PS Iona

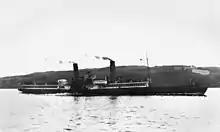
Saloon-Steamer "Iona"

PS "Iona" was a MacBrayne paddle steamer, which operated on the Clyde for 72 years, the longest-serving Clyde steamer.